City and Colour

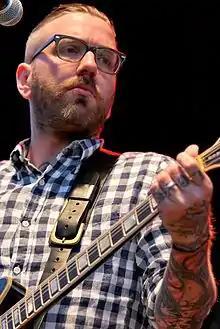
Green performing in 2011

Dallas Michael John Albert Green (born September 29, 1980) is a Canadian musician, singer, songwriter and record producer who records under the name City and Colour. He is also known for his contributions as a singer, rhythm guitarist, songwriter and co-founder of the post-hardcore band Alexisonfire. In 2005, he debuted his first full-length album, "Sometimes", which achieved platinum certification in 2006. City and Colour began performing in small intimate venues between Alexisonfire tours. The name "City and Colour" comes from his own name: "Dallas", a city, and "Green", a colour. His reasoning for the name was that he felt uneasy "putting the album out under the name Dallas Green".